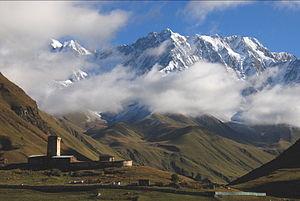
La Géorgie est un pays situé à la fois en Europe de l'Est et en Asie, sur la côte de la mer Noire et au sud du Caucase. Ses pays limitrophes sont la Russie au nord et au nord-est, la Turquie et l'Arménie au sud, et l'Azerbaïdjan au sud-est.